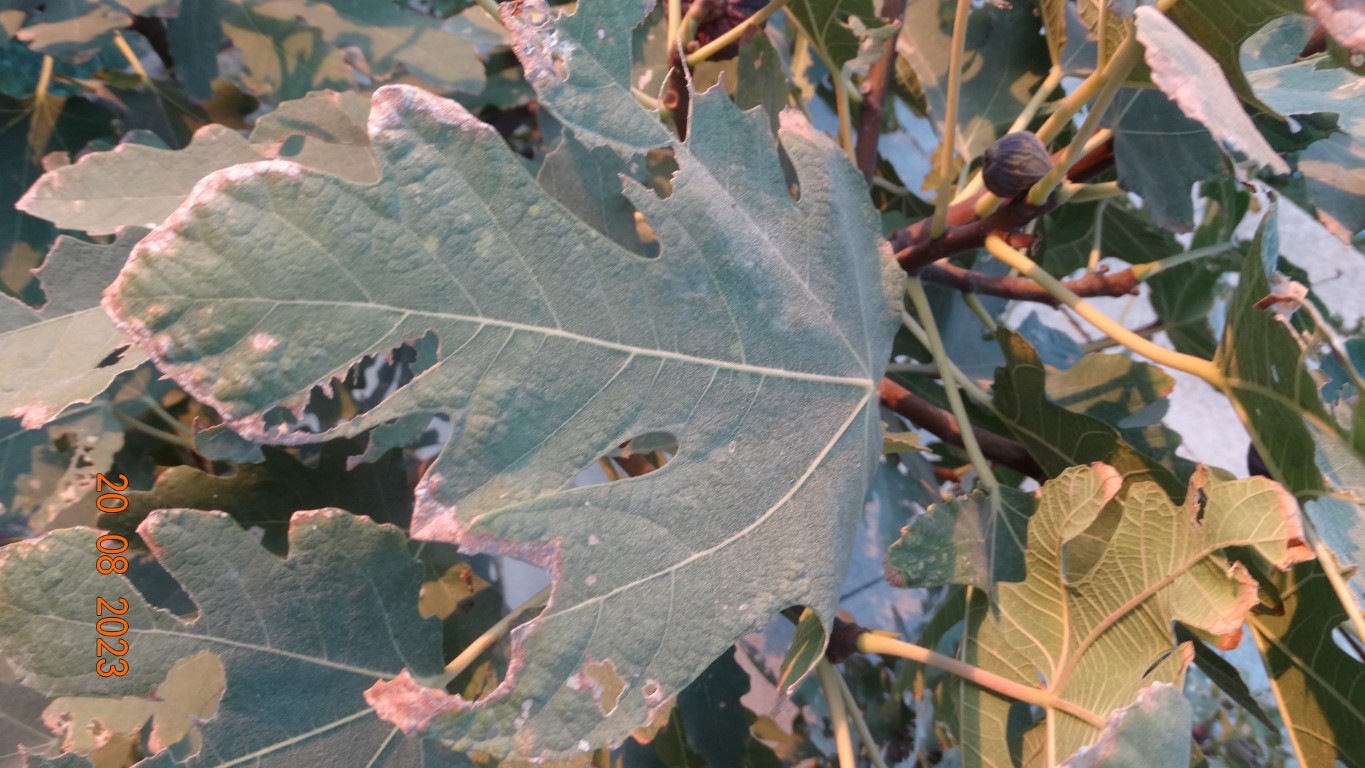
Label: infected